Describe the emotion expressed in this image:  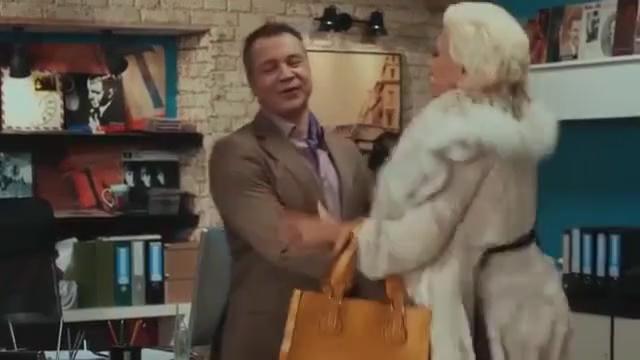
This person displays Fear, valence and arousal with high intensity.